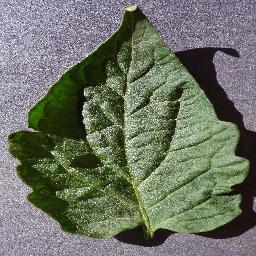
Label: Tomato___healthy